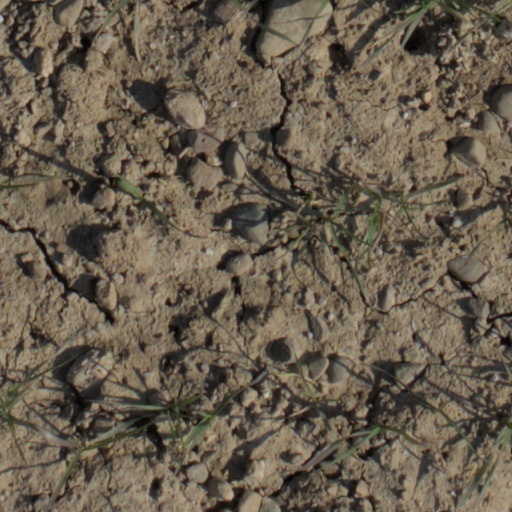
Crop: wheat